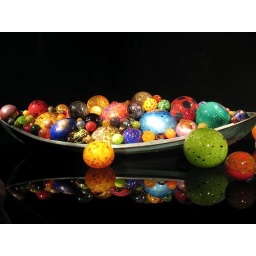
Chihuly glass balls in a boat